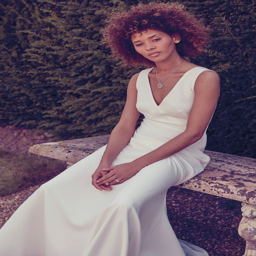
fashion story : queen of the castle